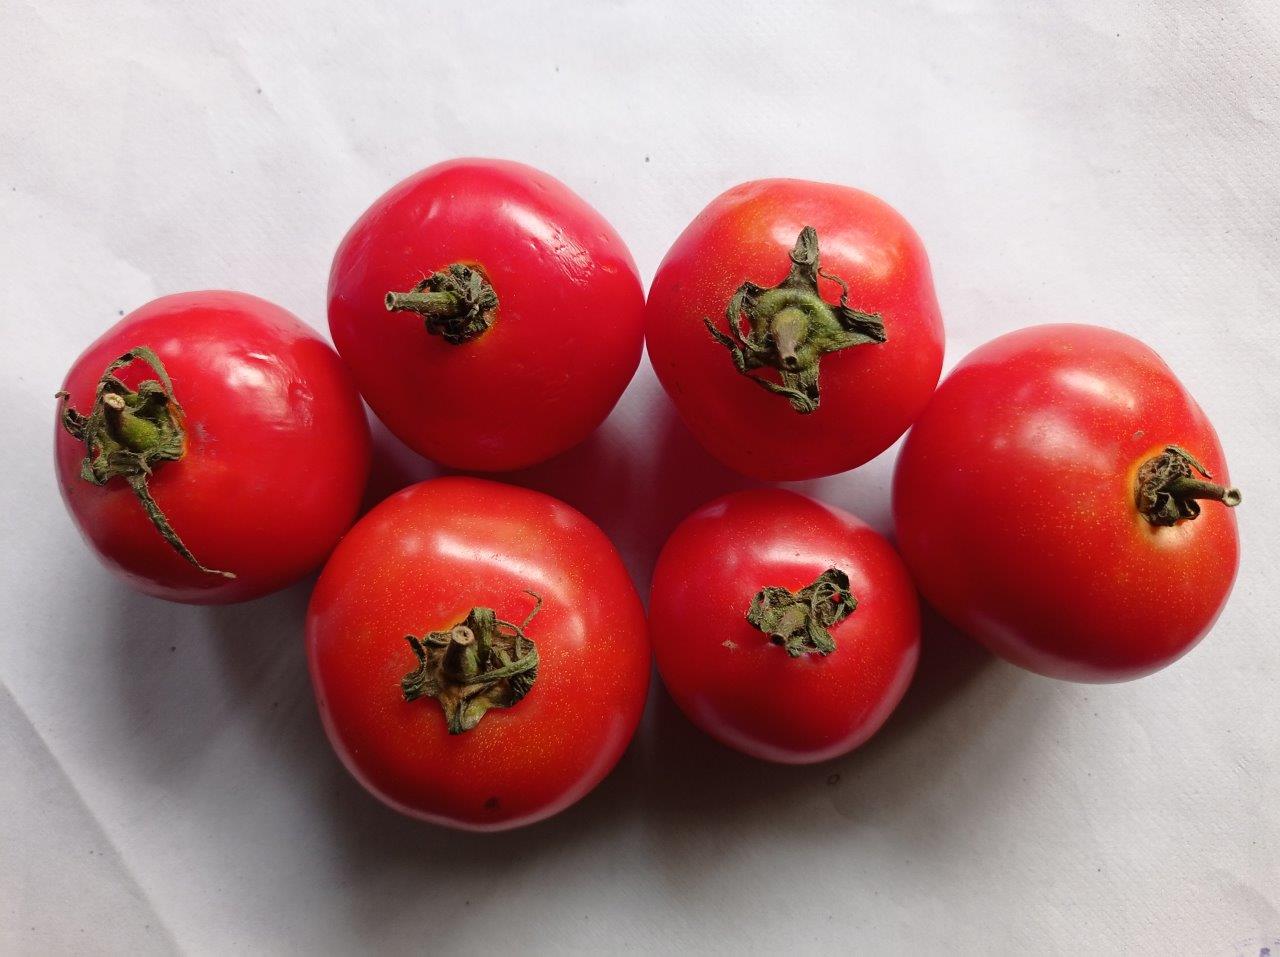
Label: Fresh